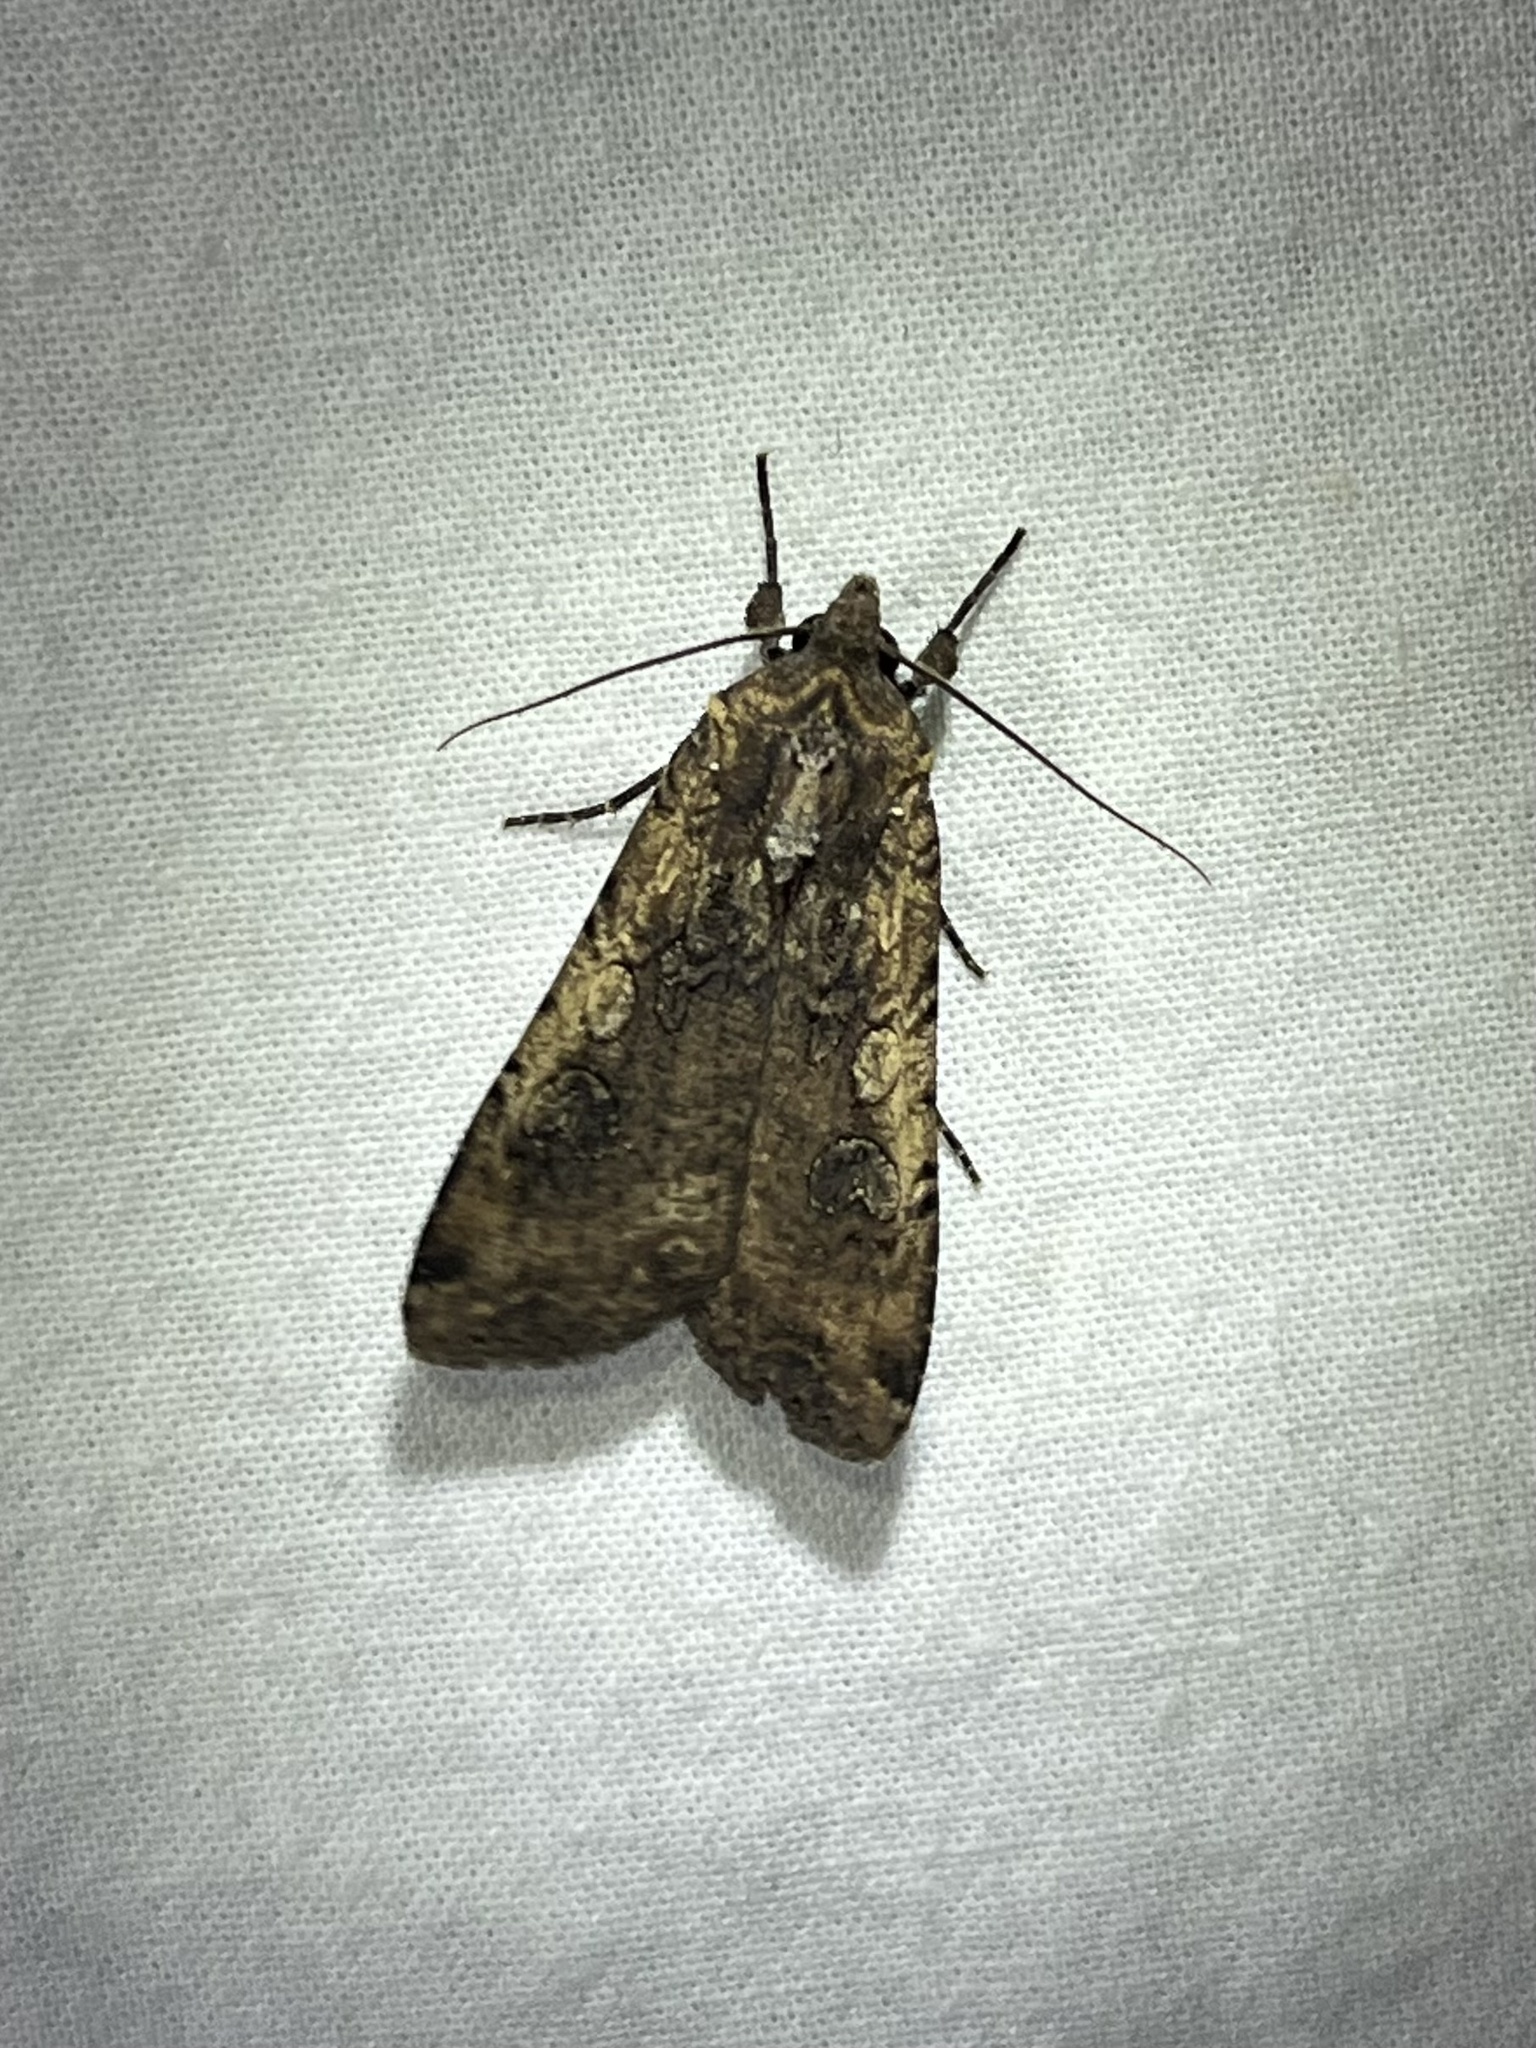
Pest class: cutworms